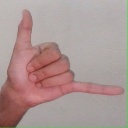
अक्षर: द